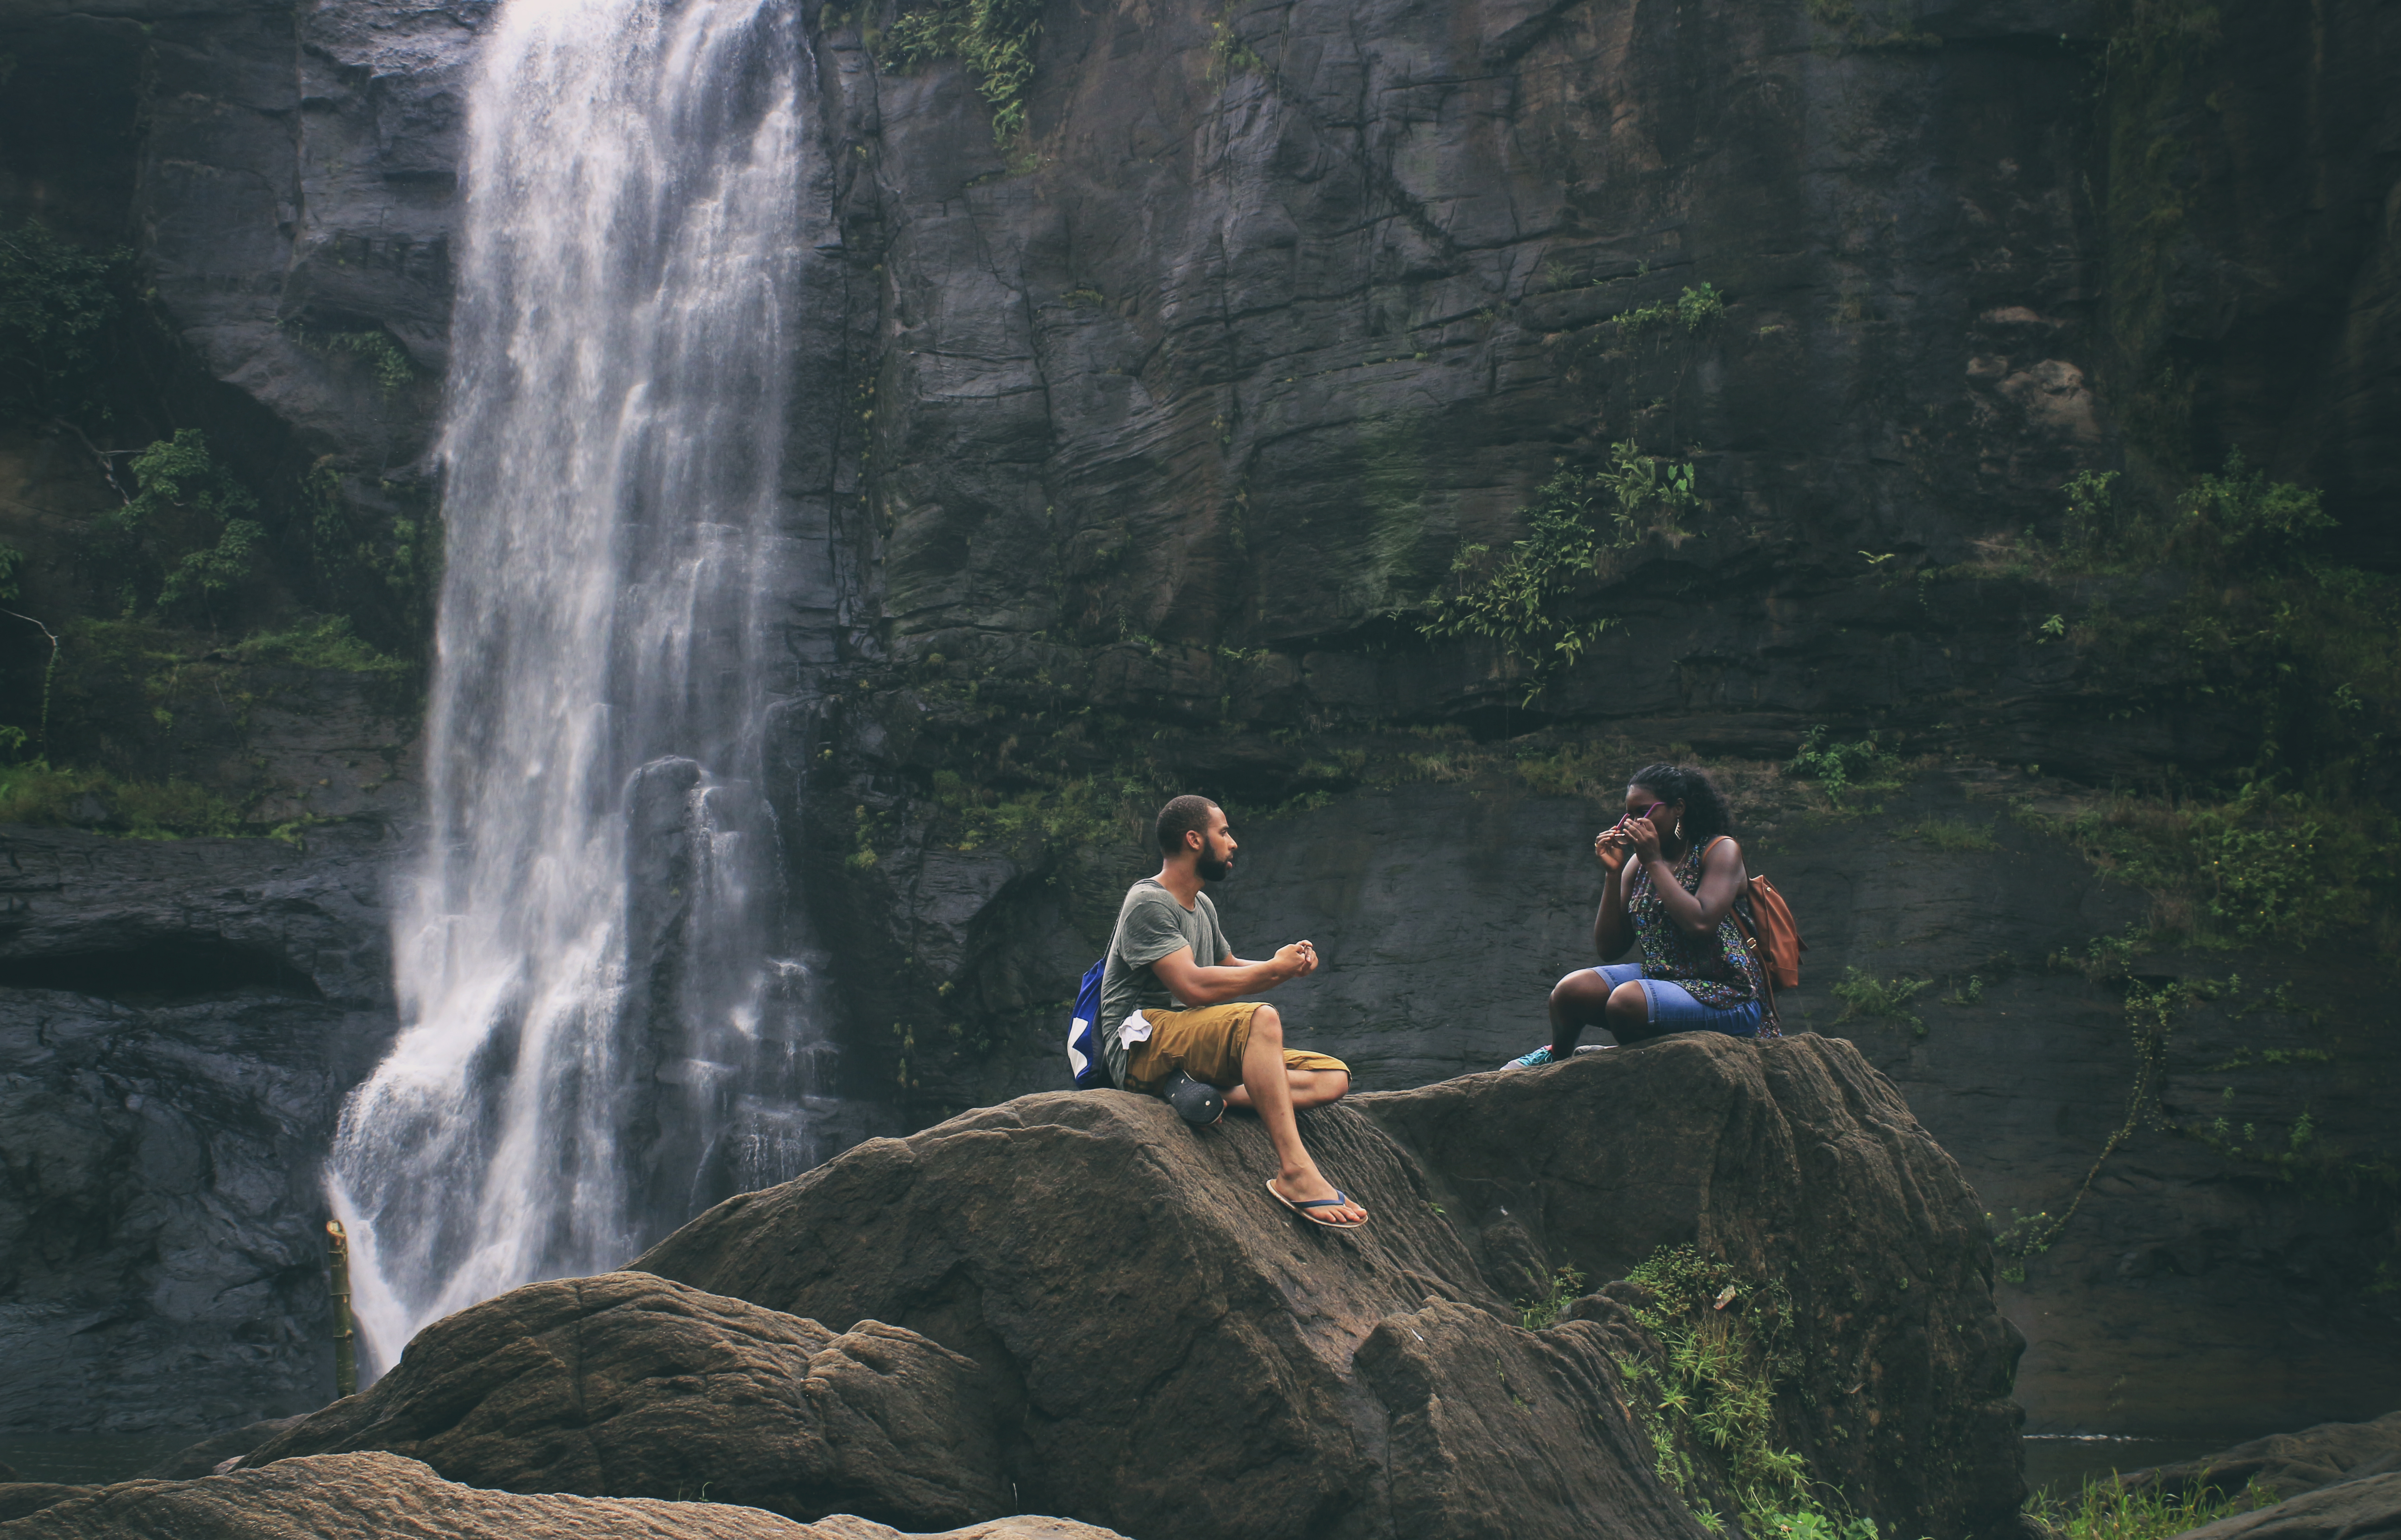
waterfalls, love, couple, woman, young, man, romantic, nature, together, two, outdoors, adventure, water, happy, holiday, tourism, rock, scenery, scenic, natural, environment, kerala, kerala waterfall, waterfall, body of water, water feature, wilderness, nature reserve, tree, watercourse, terrain, chute, hill station, river, forest, stream, mountain, fun, jungle, rainforest, cliff, escarpment, rapid, national park, recreation, extreme sport, state park, vacation, landscape, leisure